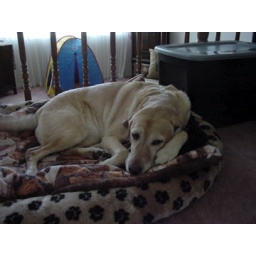
Hailey in her dog bed